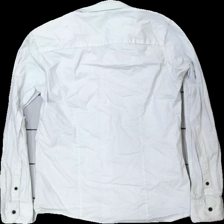
View: back
Type: Shirt
Category: Children
Brand: Kappahl
Colors: White, Black
Material: 100% cotton
Pattern: Dots
Cut: Regular
Size: 158
Season: All
Stains: Major
Damage: fläckar arm
Damage location: middle right
Damage 2 location: bottom left
Damage 3 location: bottom right
Price range: <50
Recommended usage: Export
Description: prickig skjorta med fläck på arm